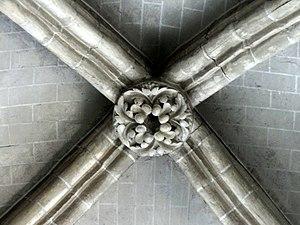
L'église Saint-Martin est une église catholique paroissiale située à Venette, dans le département de l'Oise, en France. Elle semble remonter à la première moitié du XIIᵉ siècle, mais très peu d'éléments tangibles subsistent de cette époque, dont l'ancien antéfixe en haut du pignon de la façade occidentale, et les deux contreforts plats du chevet. Plus évocateurs sont les deux voûtes d'ogives du chœur, dont l'on suppose qu'elles datent du début du XIIIᵉ siècle. Malgré son plan d'une apparente simplicité, qui s'inscrit dans un rectangle, l'édifice s'avère assez hétéroclite. Sans doute après avoir été endommagé sous la guerre de Cent Ans, il est en grande partie reconstruit à partir du début du XVIᵉ siècle, mais ce chantier se fait par étapes successives, et en conservant une partie des anciennes structures. Ainsi, hormis les deux premières travées de la nef et des bas-côtés, pas deux travées ne se ressemblent, et il n'y a pas de symétrie entre les élévations nord et sud du vaisseau central.